First exile of Trotsky

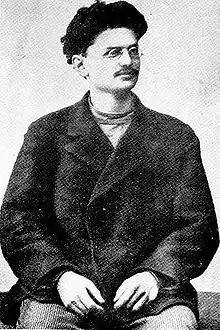
Leon Trotsky in Siberia (1900)

The first exile of Trotsky was a two-year period in the life of revolutionary Leon Trotsky, that he spent in exile in the Irkutsk Governorate of the Russian Empire. He was exiled by the verdict of the Odessa court for the organization of the South-Russian Workers Union. Being imprisoned and exiled from 1900 to 1902, Trotsky married and actively engaged in both self-education (which included reading the classics of Marxism) and journalistic work. Under the pseudonym "Antid Oto" Trotsky collaborated with the newspaper "Vostochnoye obozreniye" ("The Eastern Review"), which published three dozen of his articles and essays, warmly accepted by the audience. During his first exile, the future Soviet People's Commissar was involved in literary studies, was writing about general issues of sociology and creativity, plus – about the themes of Siberian peasant life. Traveling between the villages of Ust-Kut, Nizhne-Ilimsk and the city of Verkholensk, Trotsky came into contact with many former and future revolutionary personalities, including Moisei Uritsky and Felix Dzerzhinsky.